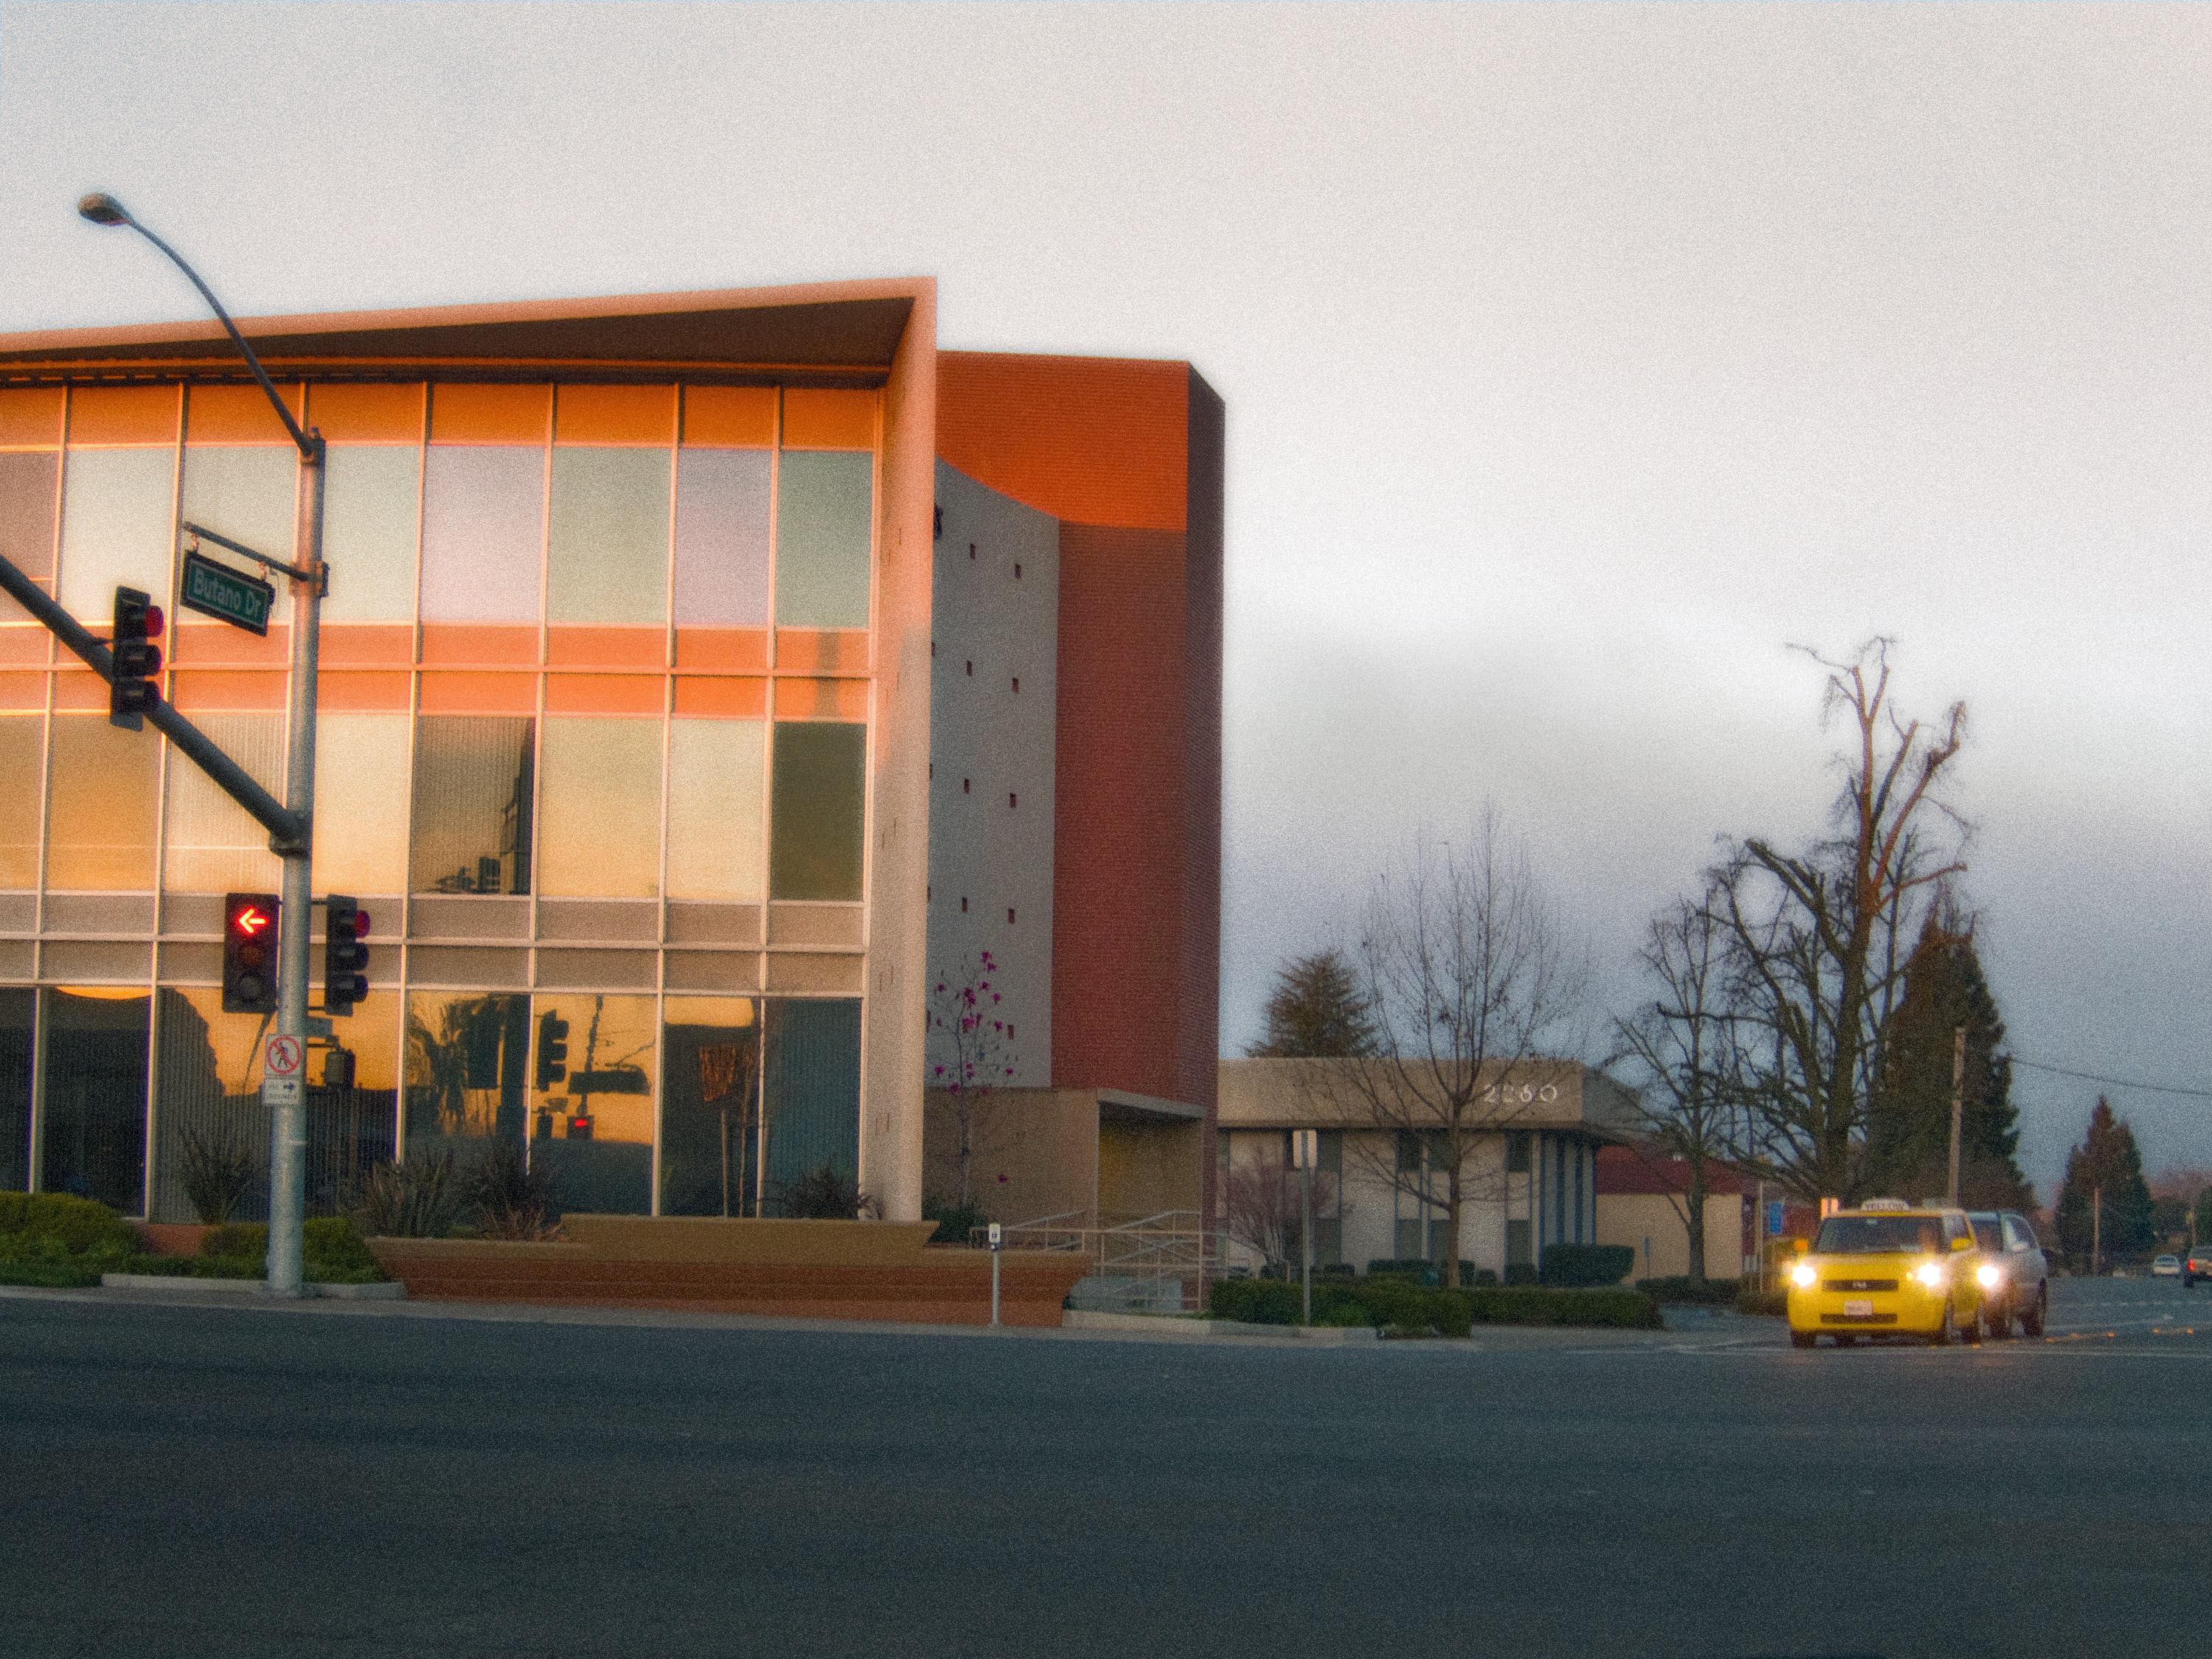
architecture, building, downtown, taxi, cab, plaza, facade, headquarters, wattavenue, scion